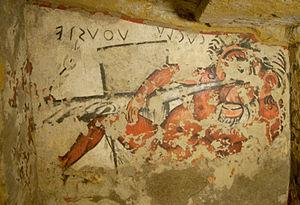
Dans la mythologie grecque, Polyphème est un cyclope, fils de Poséidon et de la nymphe Thoosa.